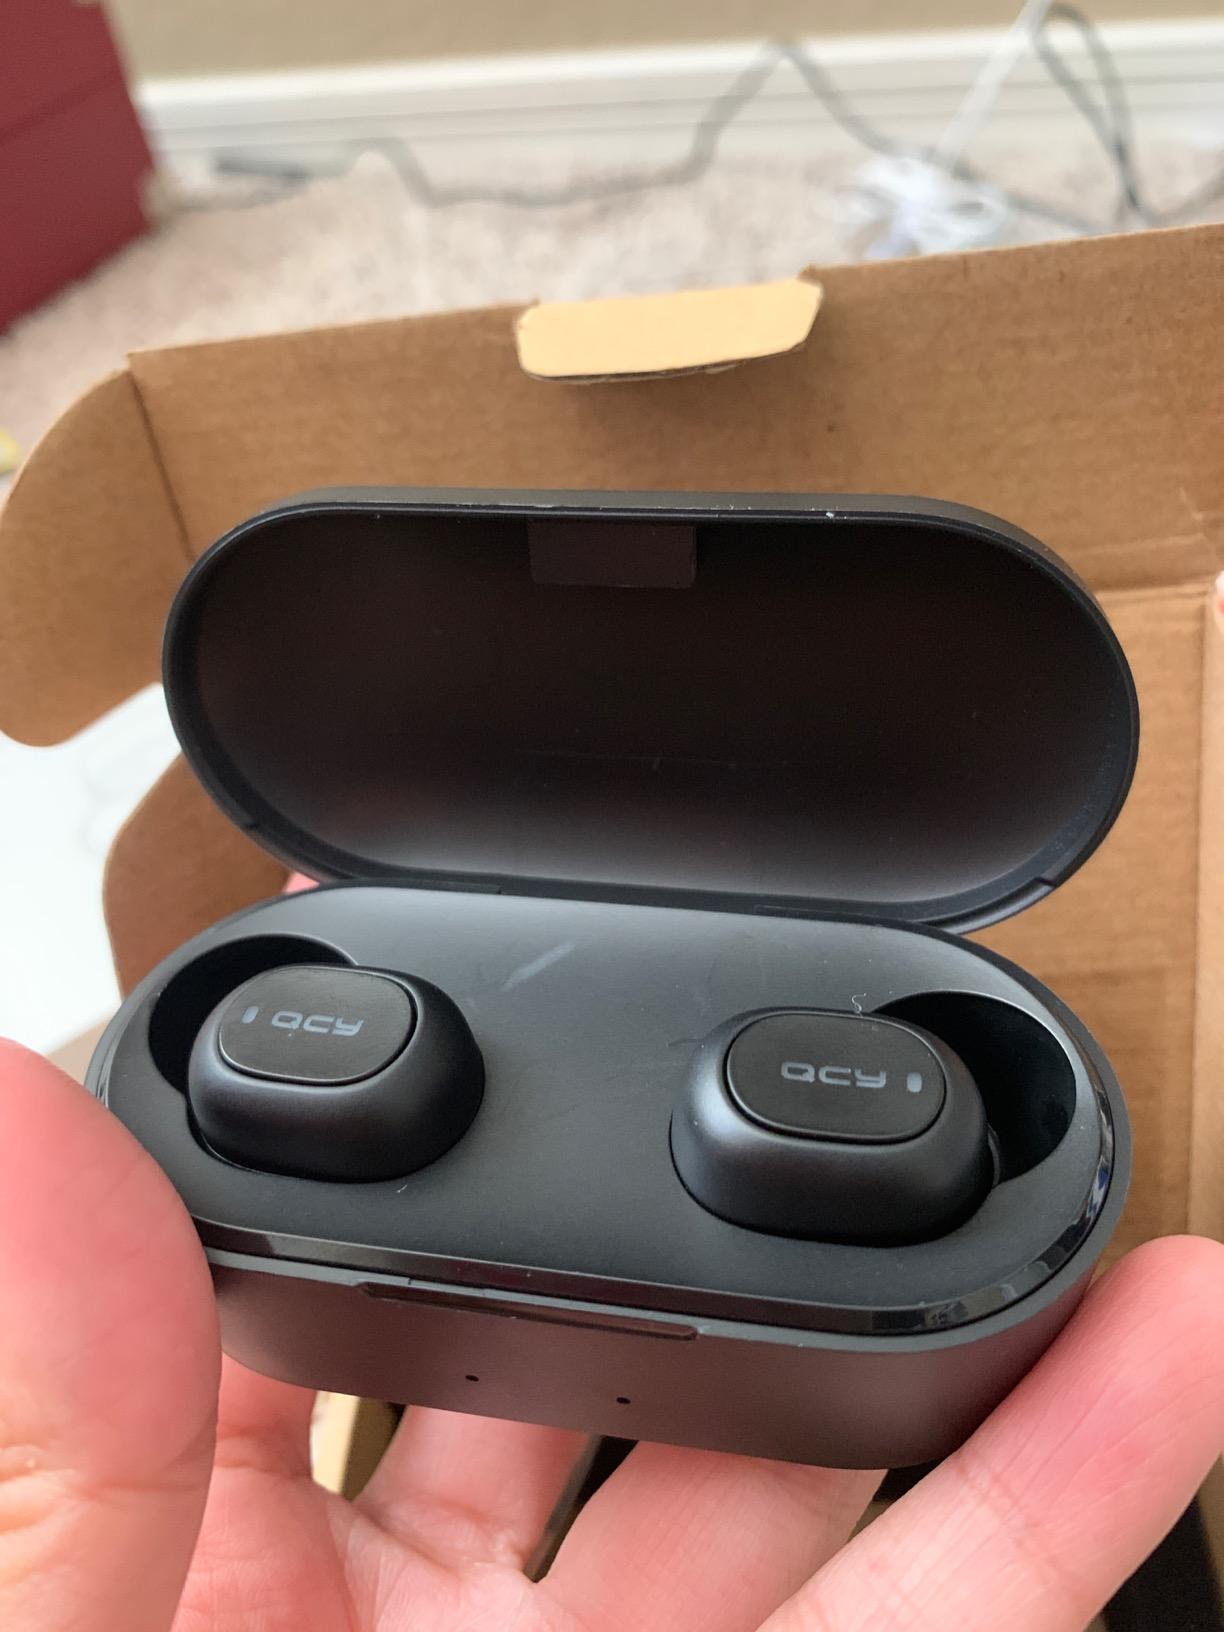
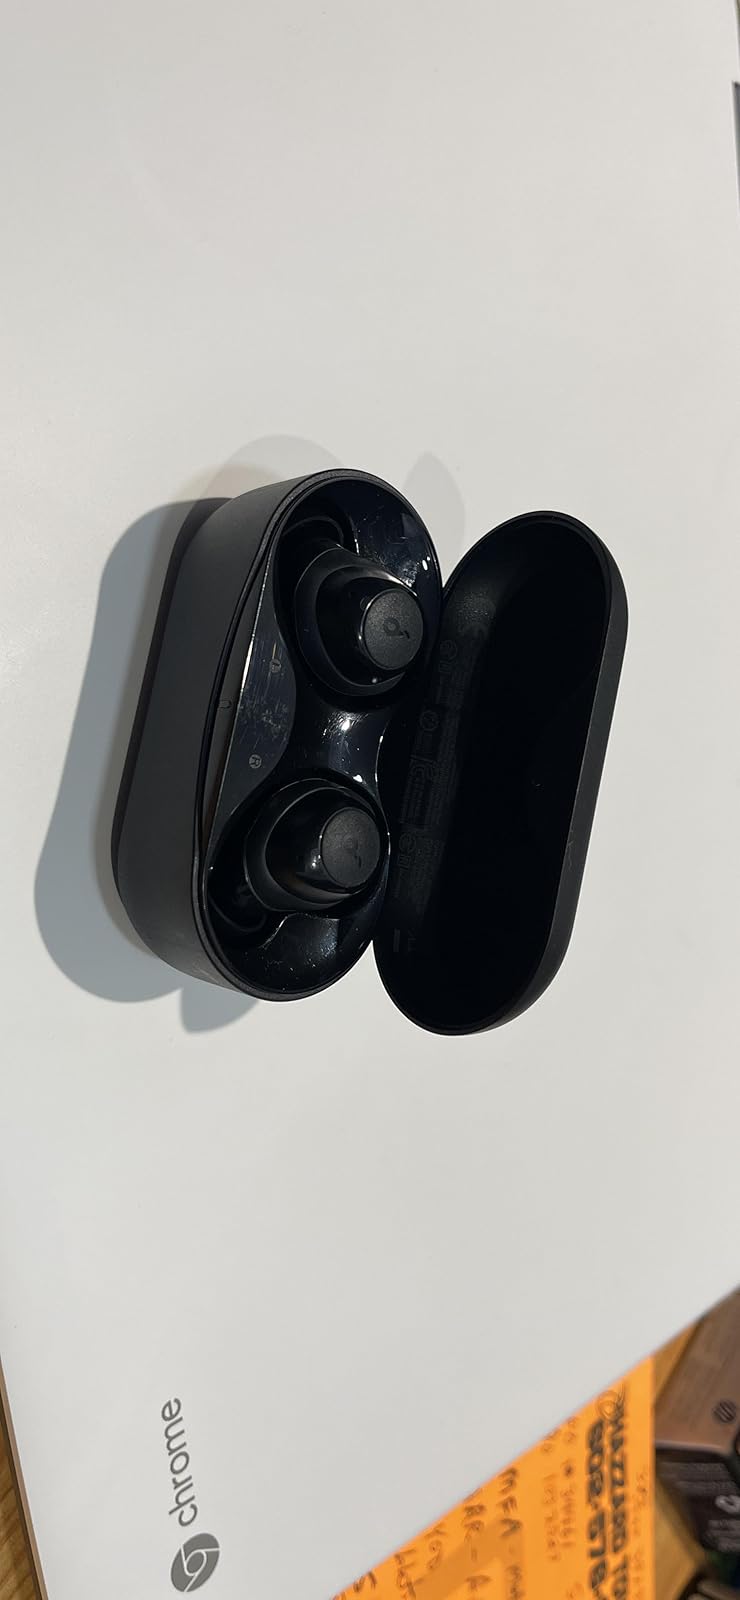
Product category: earbuds
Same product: no